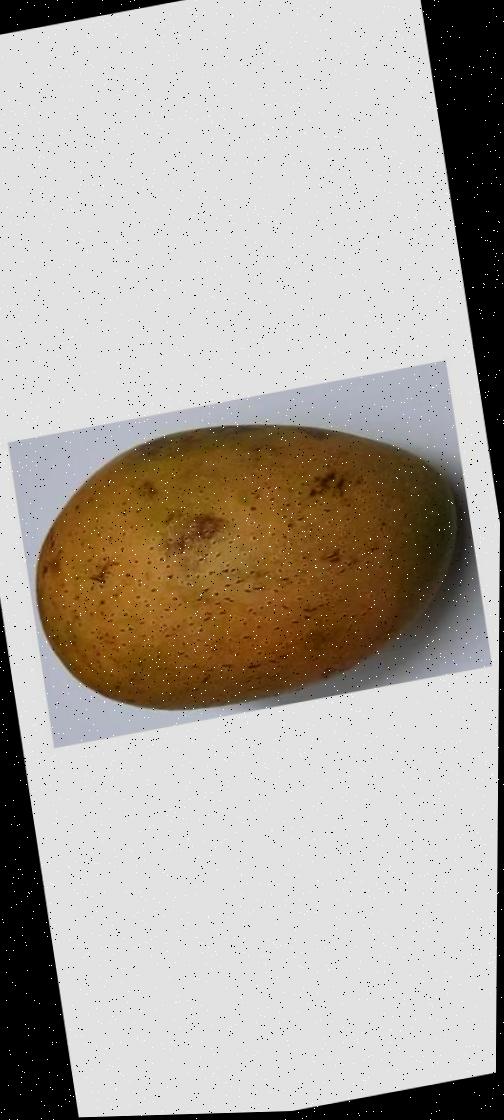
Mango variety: Ashshina Classic